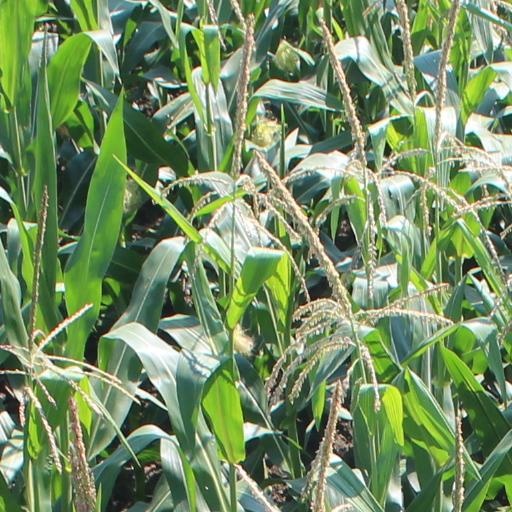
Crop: maize; corn